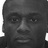
Emotion: neutral